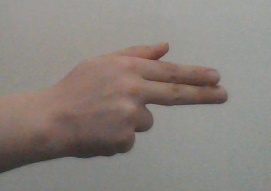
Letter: ghain